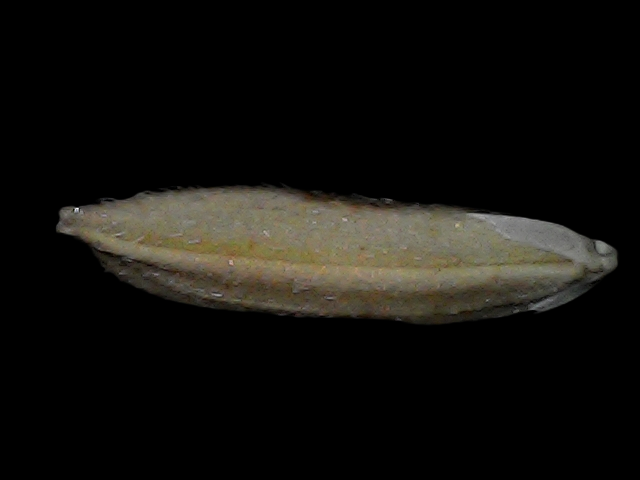
Rice variety: Bd87